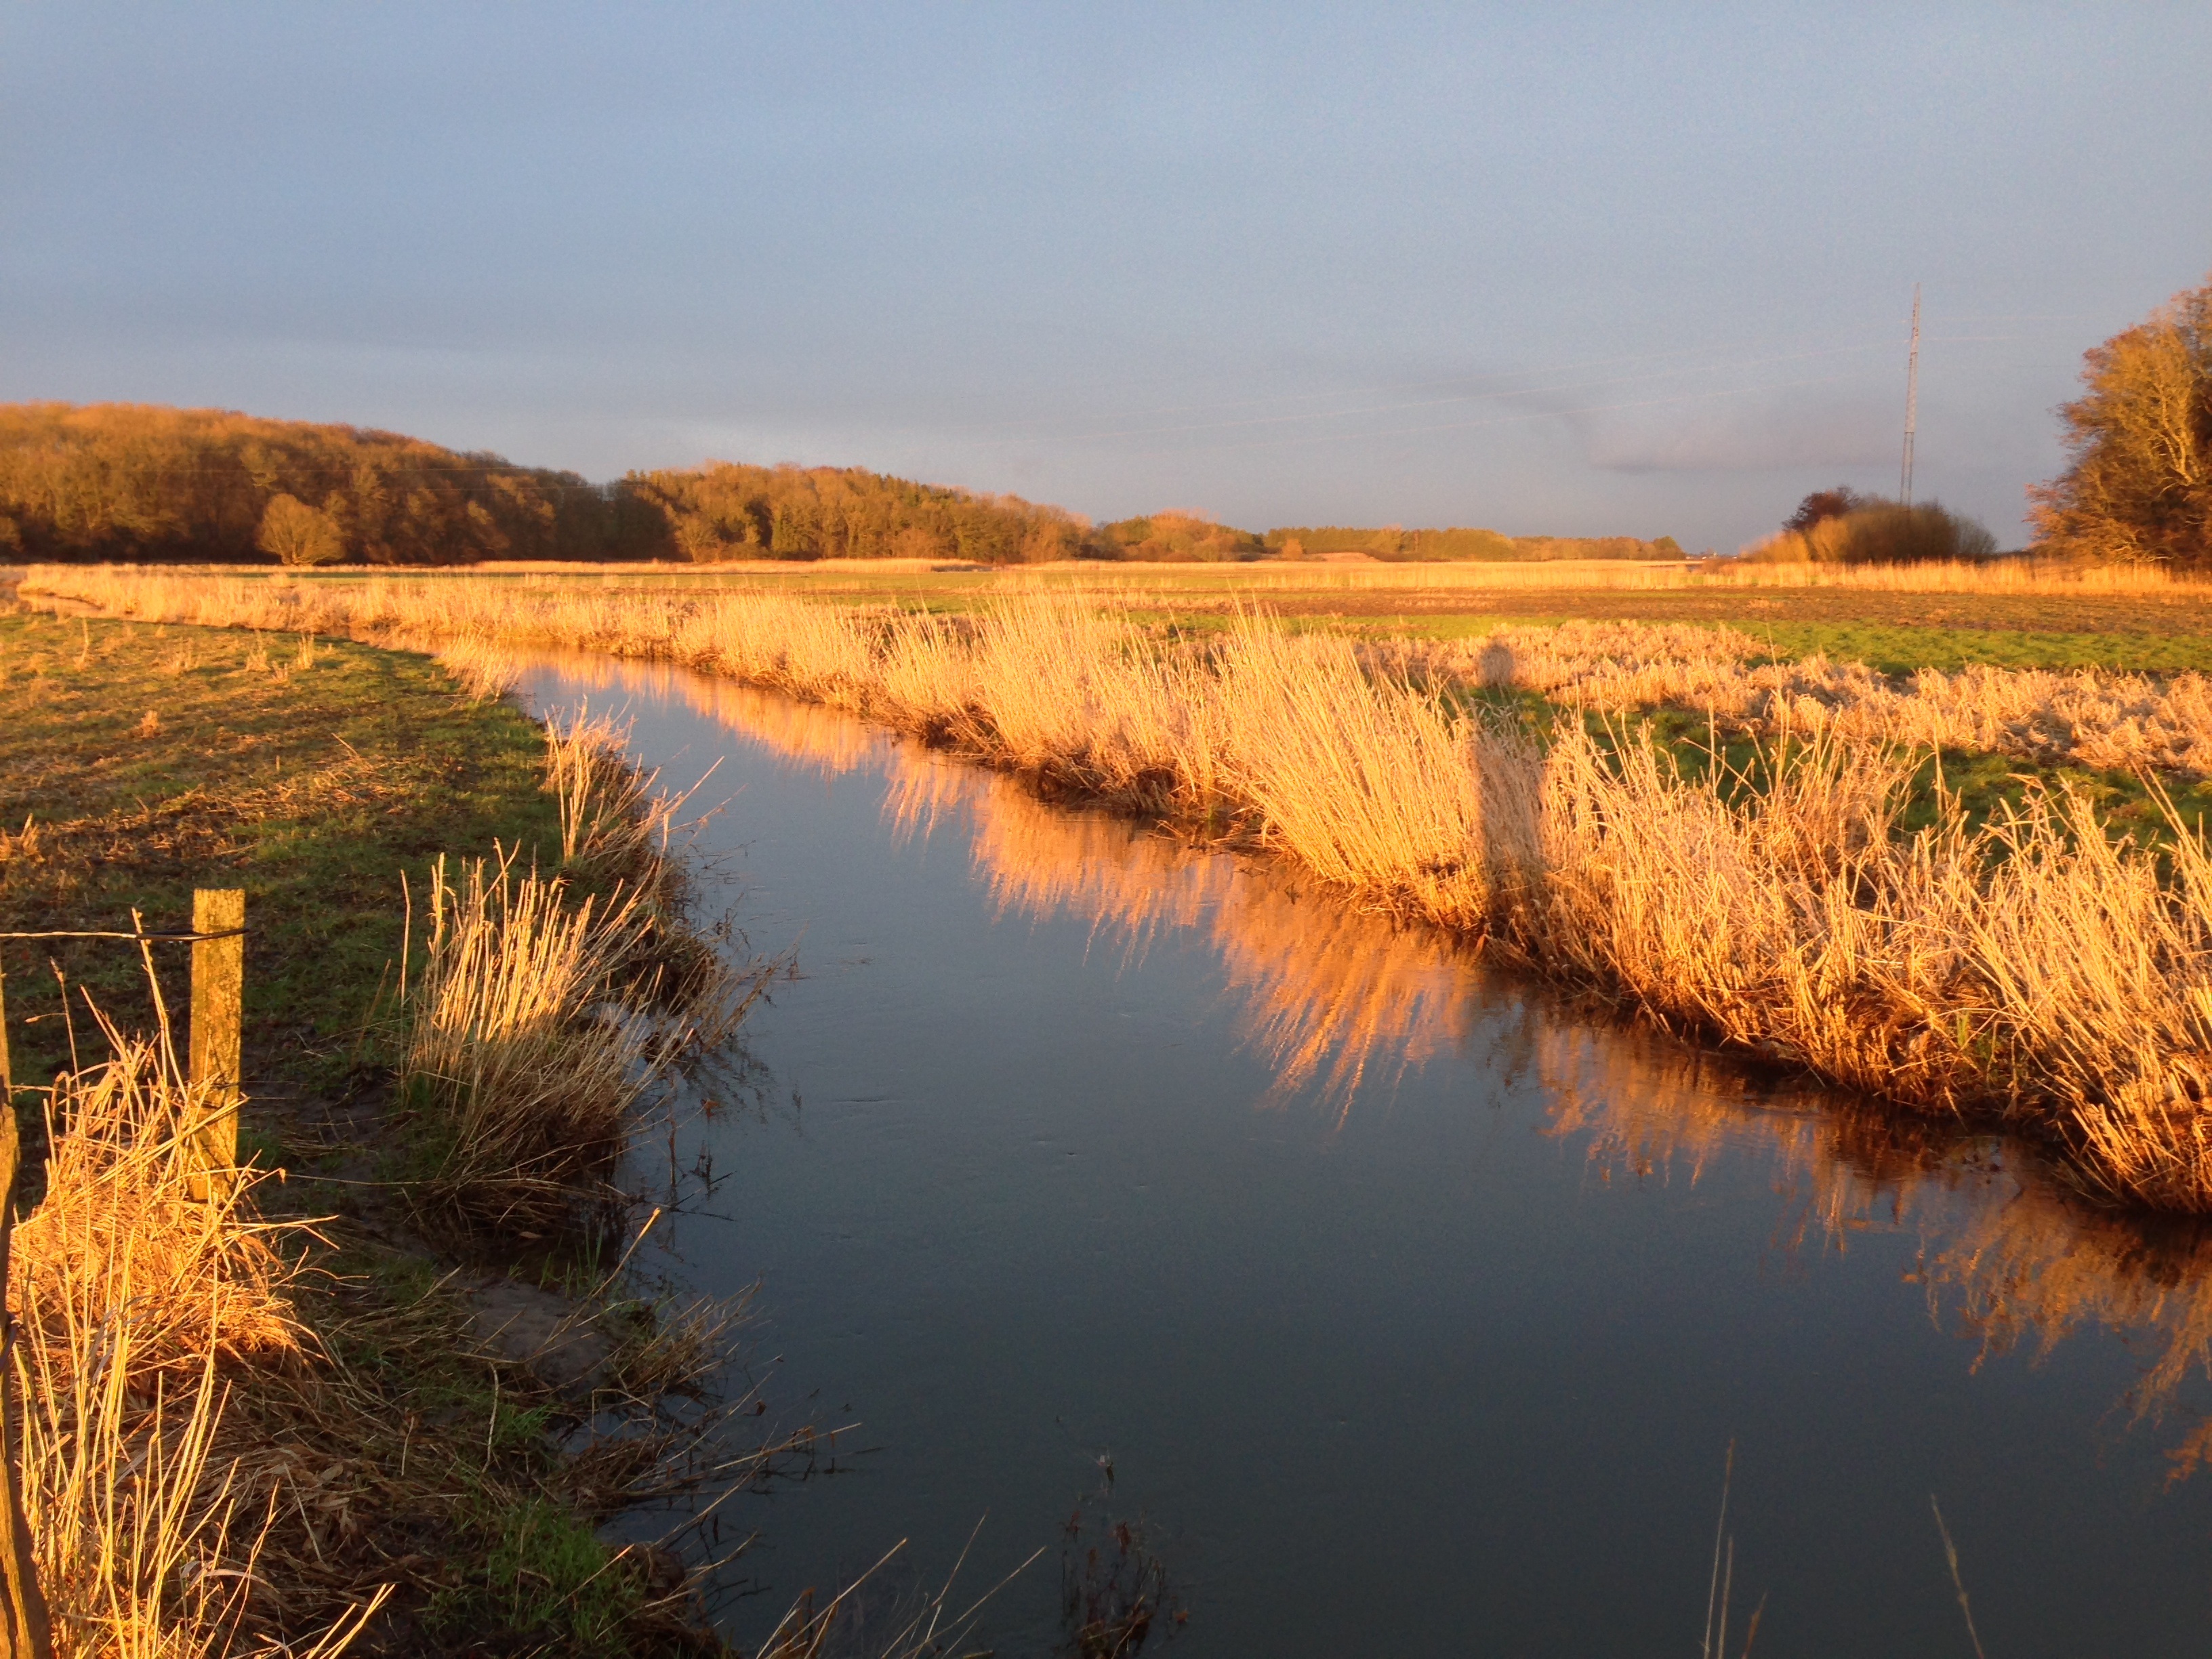
landscape, tree, grass, marsh, wilderness, prairie, morning, lake, river, pond, reflection, fishing, autumn, reservoir, waterway, wetland, bog, habitat, loch, ecosystem, streams, rural area, evening light, natural environment, geographical feature, grass family